Gene Roddenberry

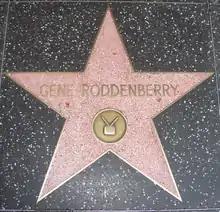

While at Los Angeles City College, Roddenberry began dating Eileen-Anita Rexroat. They became engaged before Roddenberry left Los Angeles during his military service, and they married on June 20, 1942, at the chapel at Kelly Field. They had two daughters, Darleen Anita and Dawn Allison. During his time in the LAPD, Roddenberry was known to have had affairs with secretarial staff. Before his work on "Star Trek", he began relationships with Nichelle Nichols and Majel Barrett. Nichols wrote about their relationship in her autobiography "Beyond Uhura" only after Roddenberry's death. At the time, Roddenberry wanted to remain in an open relationship with both women, but Nichols, recognizing Barrett's devotion to him, ended the affair as she did not want to be "the other woman to the other woman".